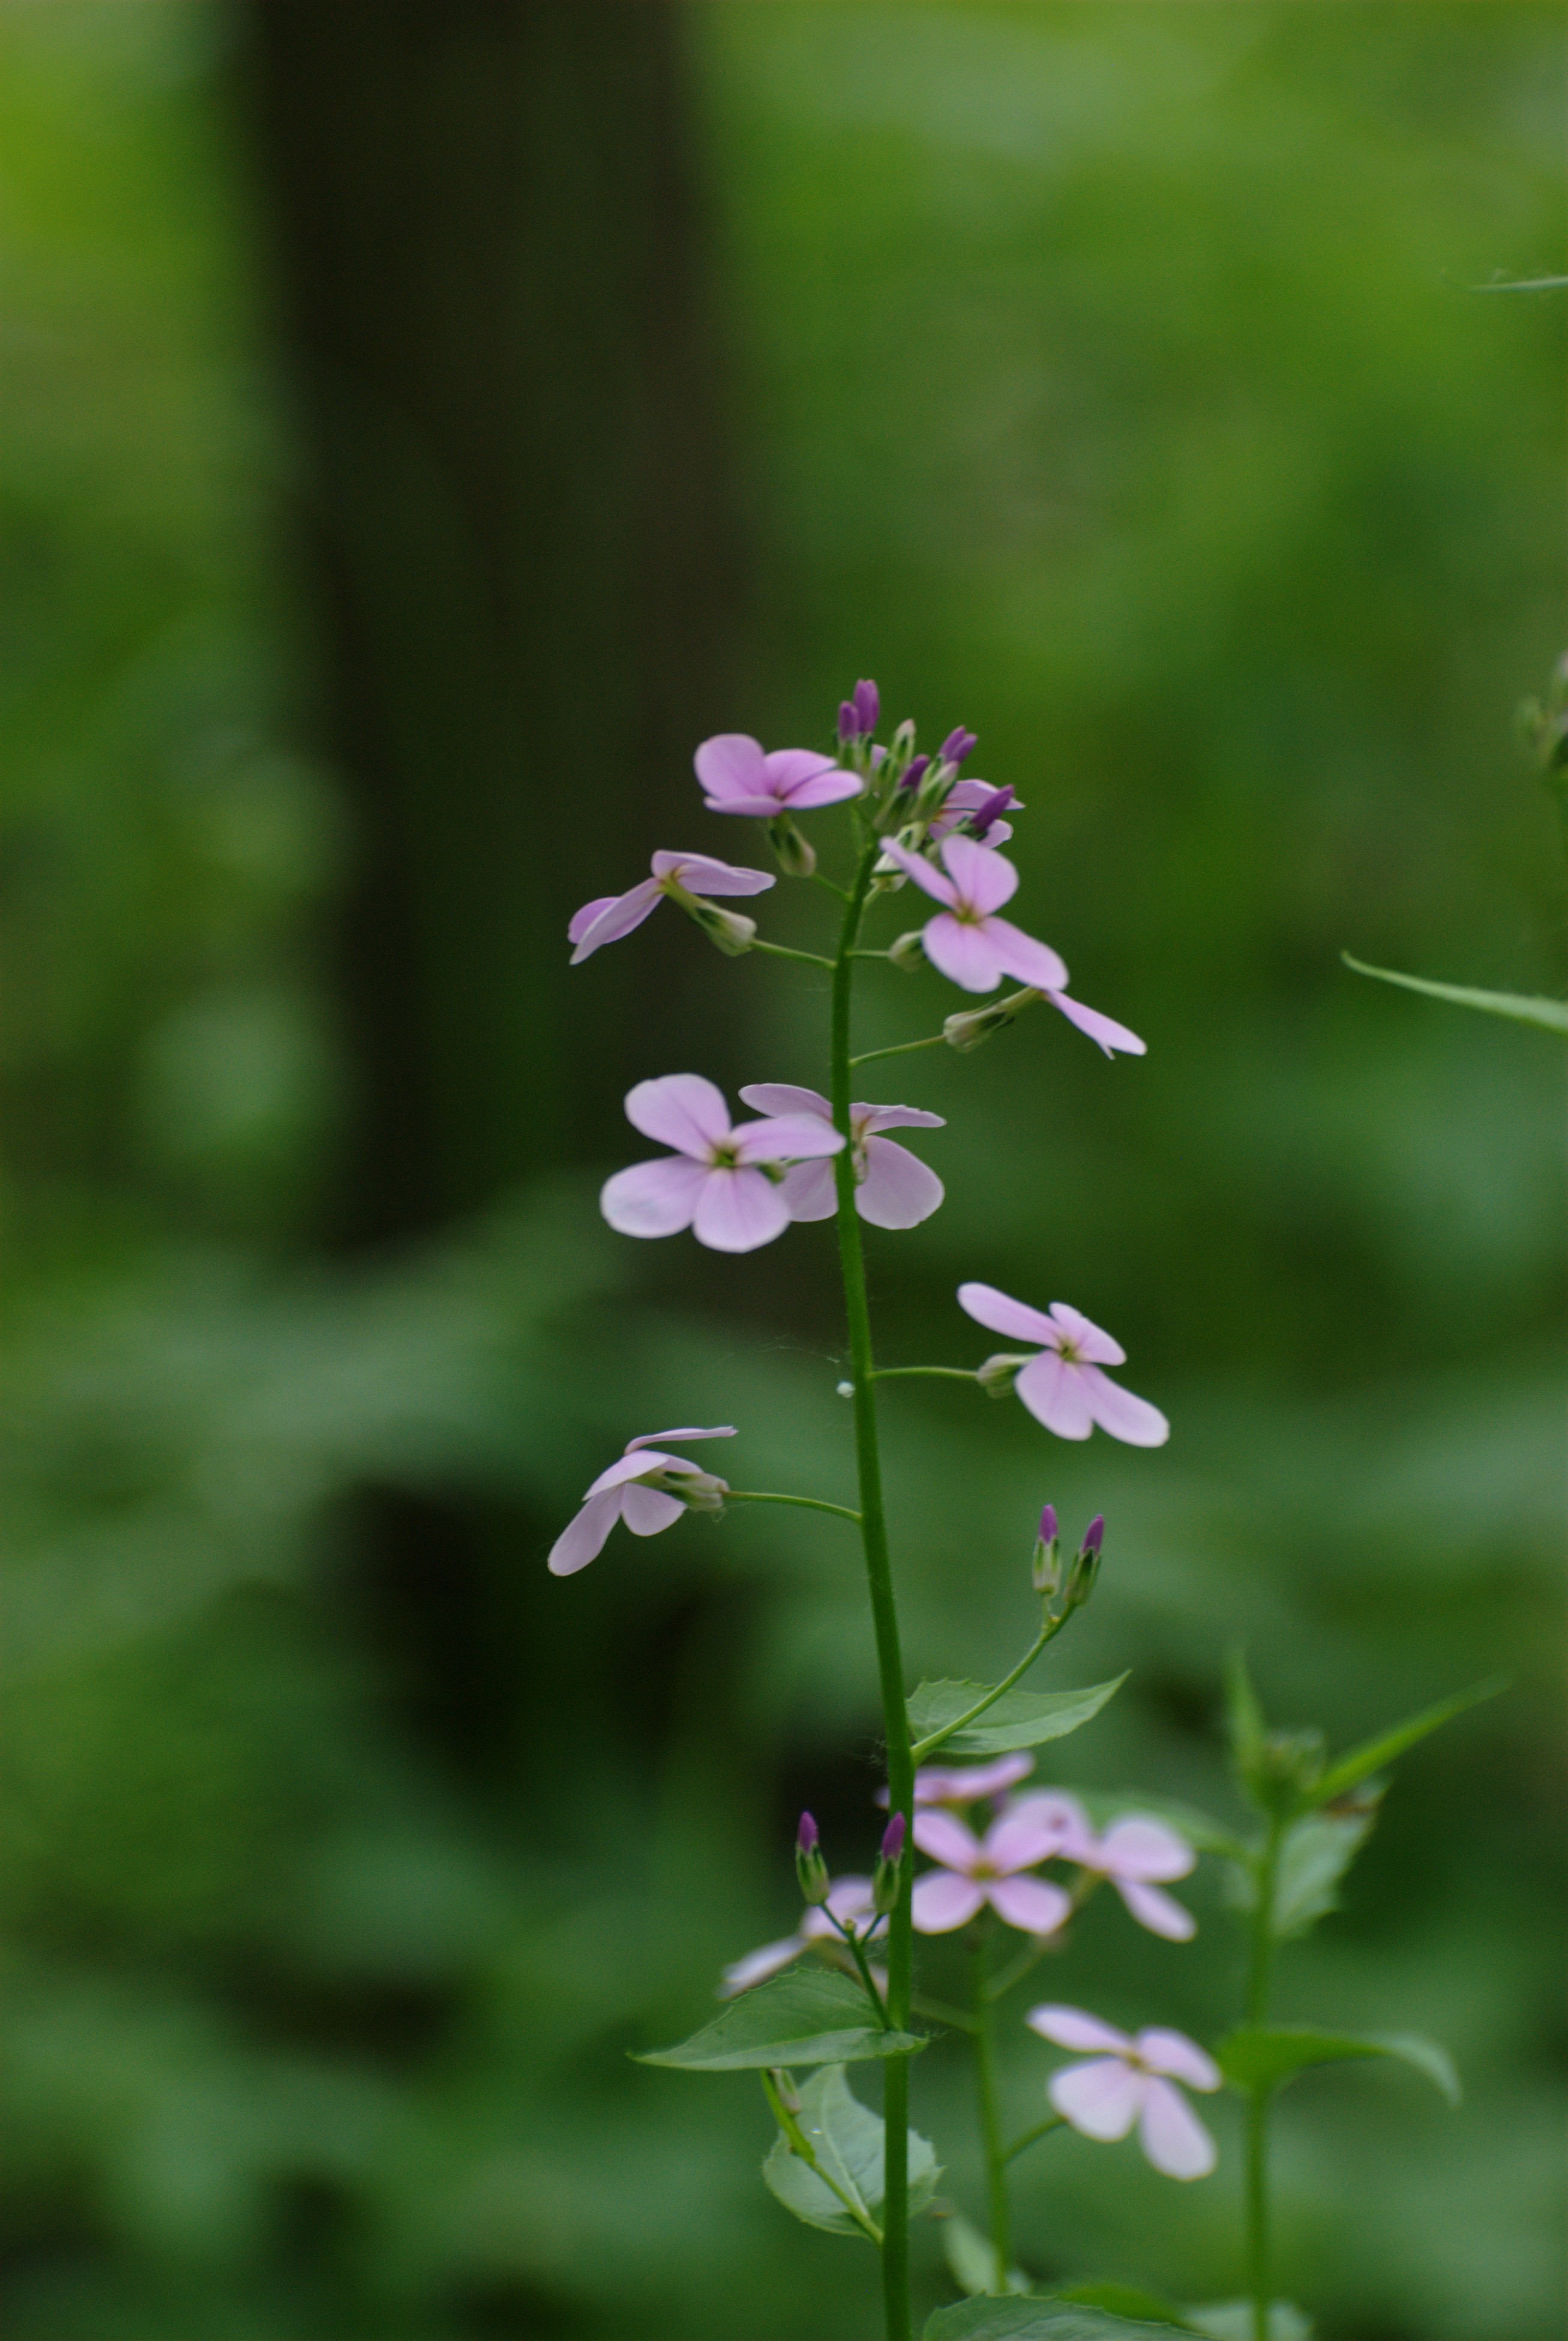
nature, grass, blossom, plant, meadow, leaf, flower, green, herb, botany, nikon, flora, wildflower, flowers, d80, fabulous, nikond80, auniverseofflowers, flowerscolors, macro photography, flowering plant, plant stem, land plant